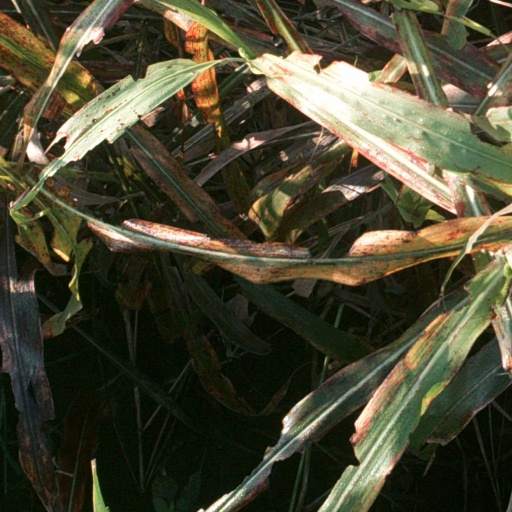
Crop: sorghum